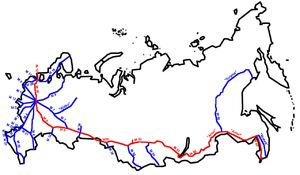
Le réseau de transport de la Fédération de Russie est l'un des plus étendus du monde. La couverture du réseau national s'étend sur plus de 7 700 km depuis l'enclave de Kaliningrad à la pointe ouest jusqu'à la péninsule du Kamtchatka à l'est. Les grandes métropoles possèdent des métros.
La route transsibérienne est un nom non officiel donné à différents tronçon de routes fédérales traversant de part en part la Russie et notamment l'immense territoire de la Sibérie, depuis Saint-Pétersbourg sur la mer Baltique jusqu'à Vladivostok sur l'océan Pacifique, en passant naturellement par la capitale russe Moscou.